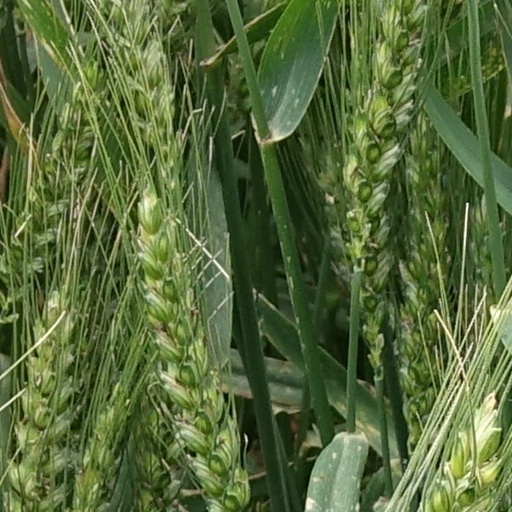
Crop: wheat